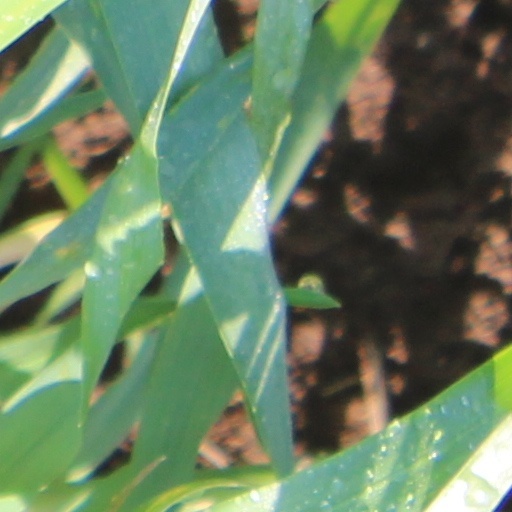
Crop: wheat